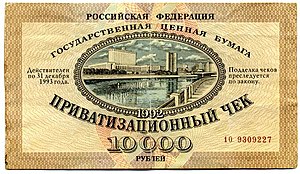
Voucher
Forsiden af en voucher, udstedt i Rusland 1992.
En voucher, også kaldet en værdikupon eller et gavekort, er et værdipapir, som har en påtrykt værdi, men kun kan benyttes ved særlige lejligheder eller til at benytte særlige tilbud. Vouchers er ofte benyttet indenfor turismen som bevis for en navngiven kundes ret til en særlig service, f.eks. udstedt af et rejsebureau. Vouchers er ligeledes en hyppigt anvendt betalingsform ved køb af mobiltelefoner eller simkort. I Italien og Spanien udgør denne type salg af mobiltelefoner således ca. 90% af den samlede omsætning. Vouchers benyttes også som betalingsmiddel på internettet